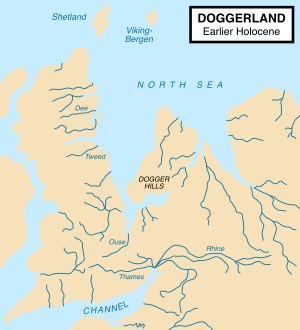
Doggerland
Kortet viser den skønnede udstrækning af Doggerland ca. 8.000 f.Kr. som et samlet tørt landområde mellem de britiske øer og det europæiske fastland
Doggerland er navnet på et tidligere landområde beliggende mellem England og det europæiske fastland. Doggerland forbandt i sin tid disse områder og gjorde dem til et sammenhængende, landfast område.